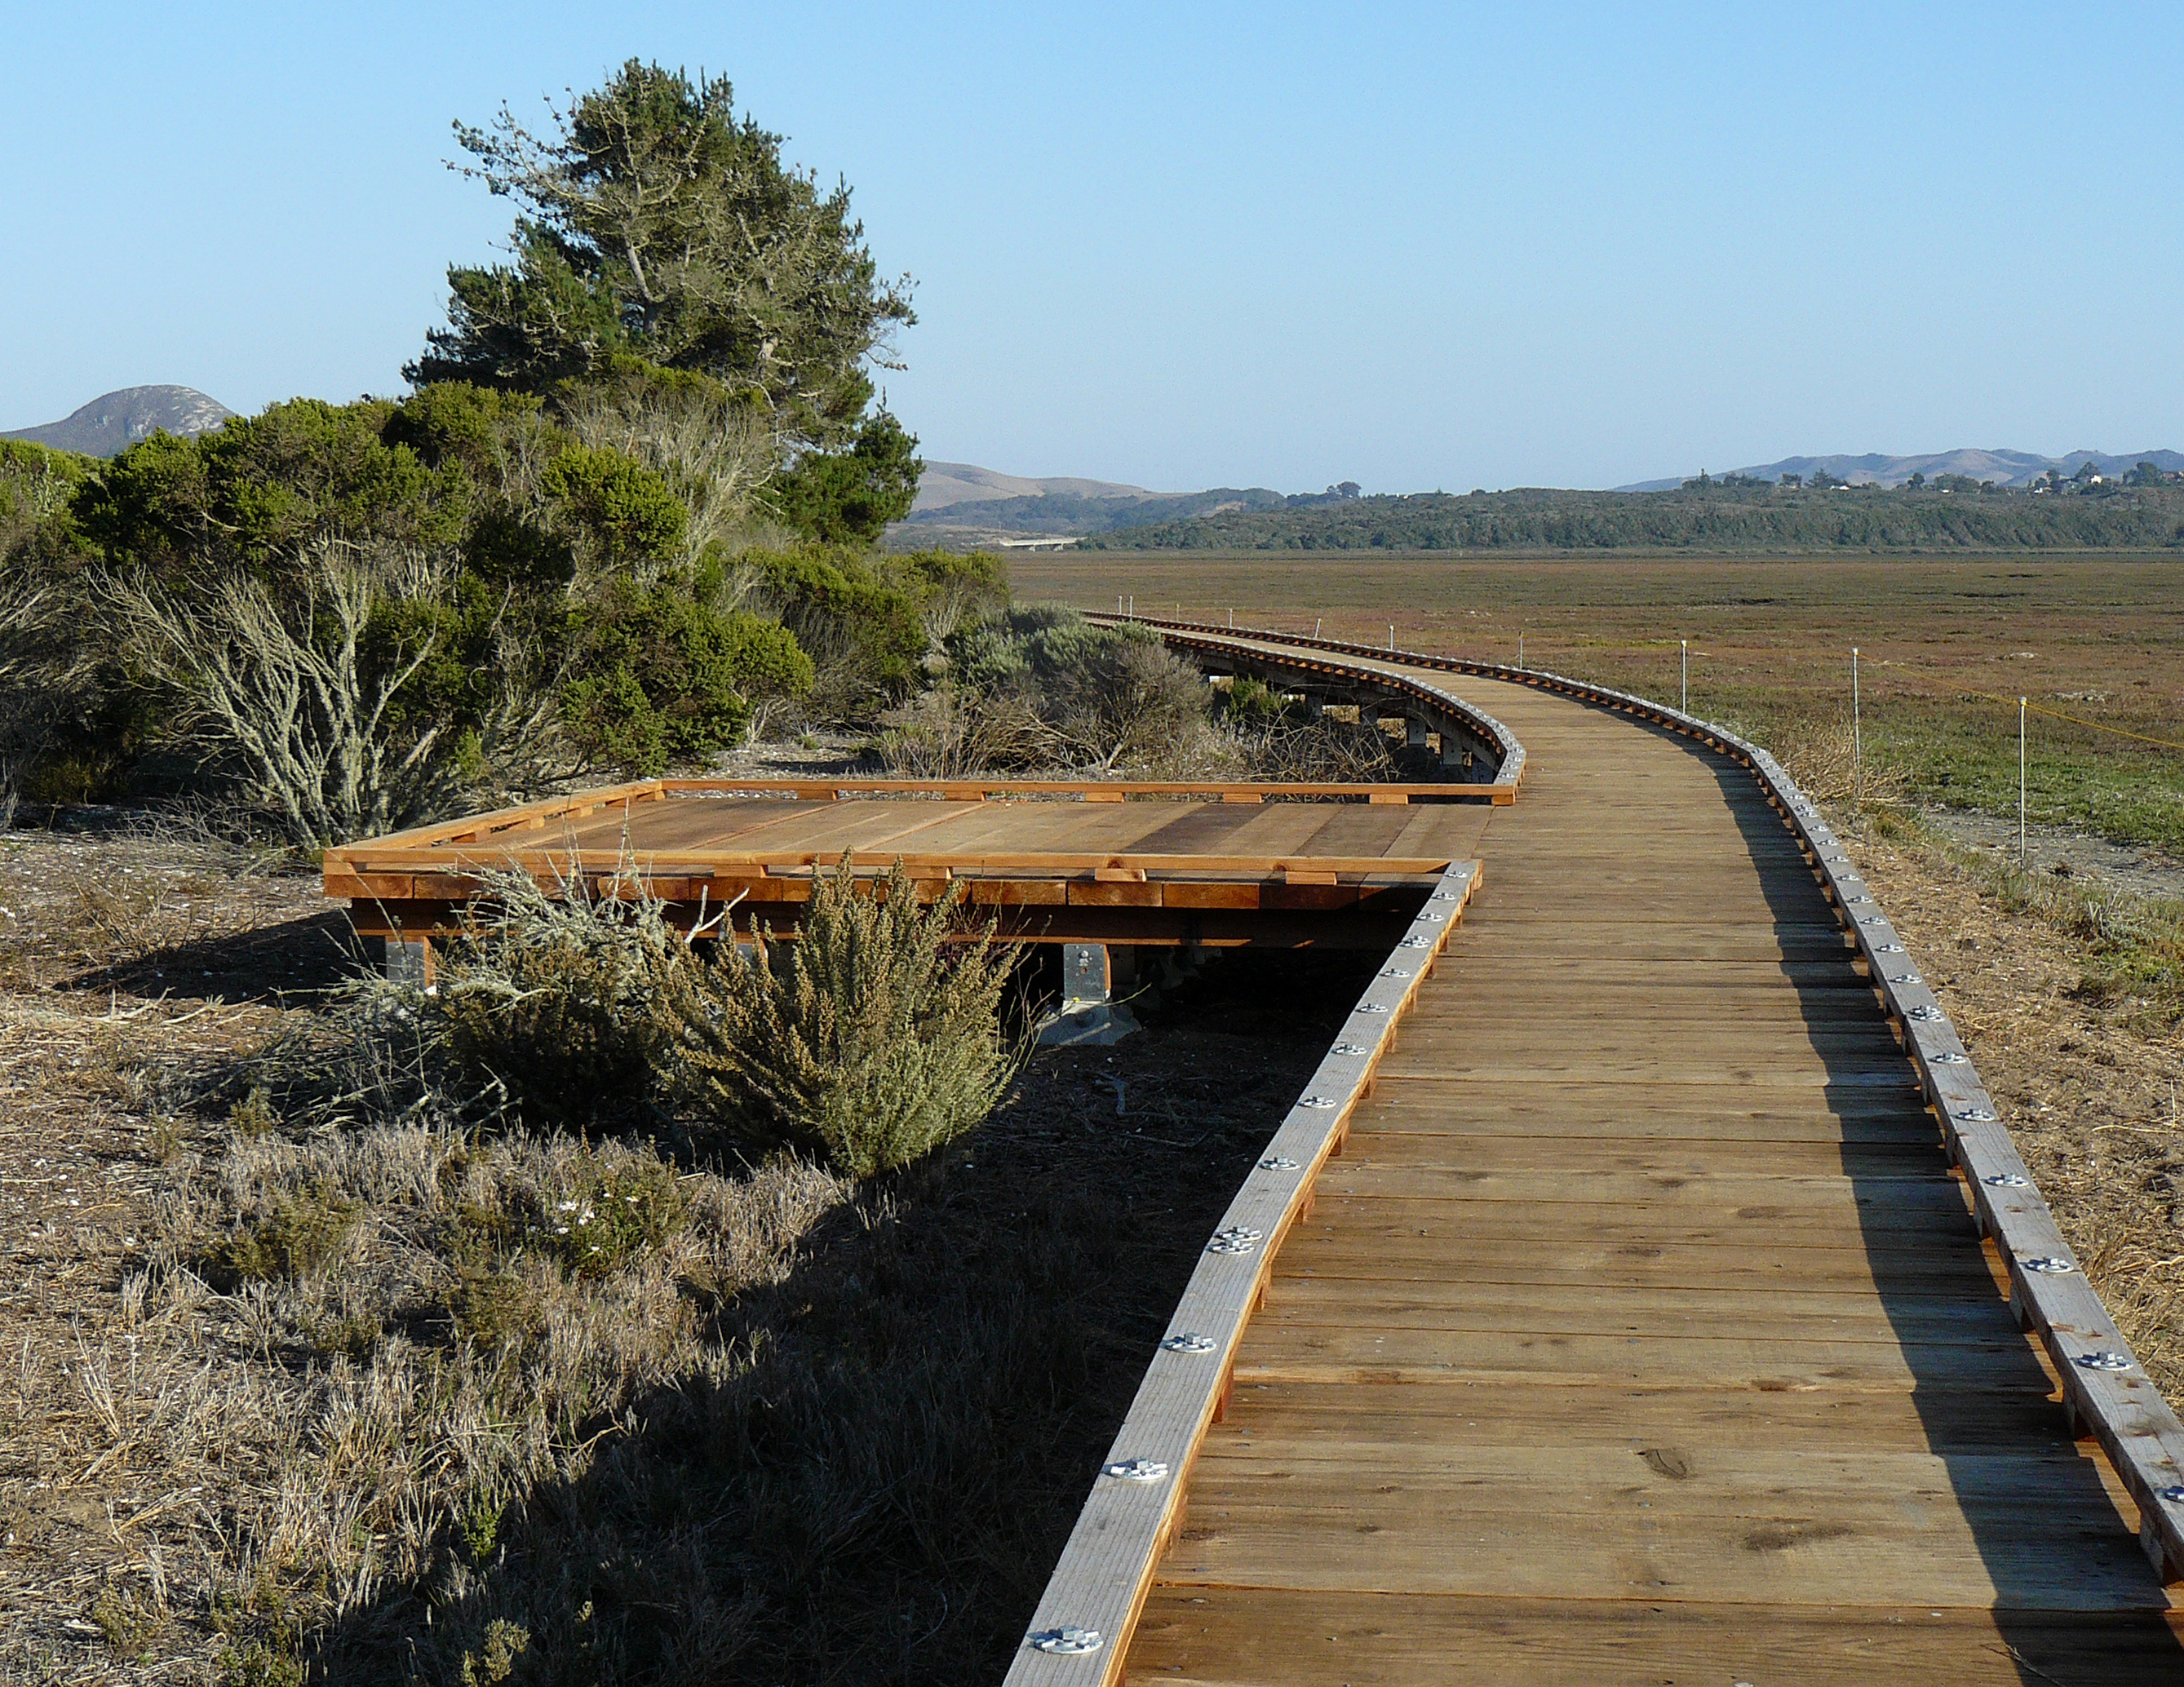
coast, track, bridge, river, walkway, transport, vehicle, reservoir, waterway